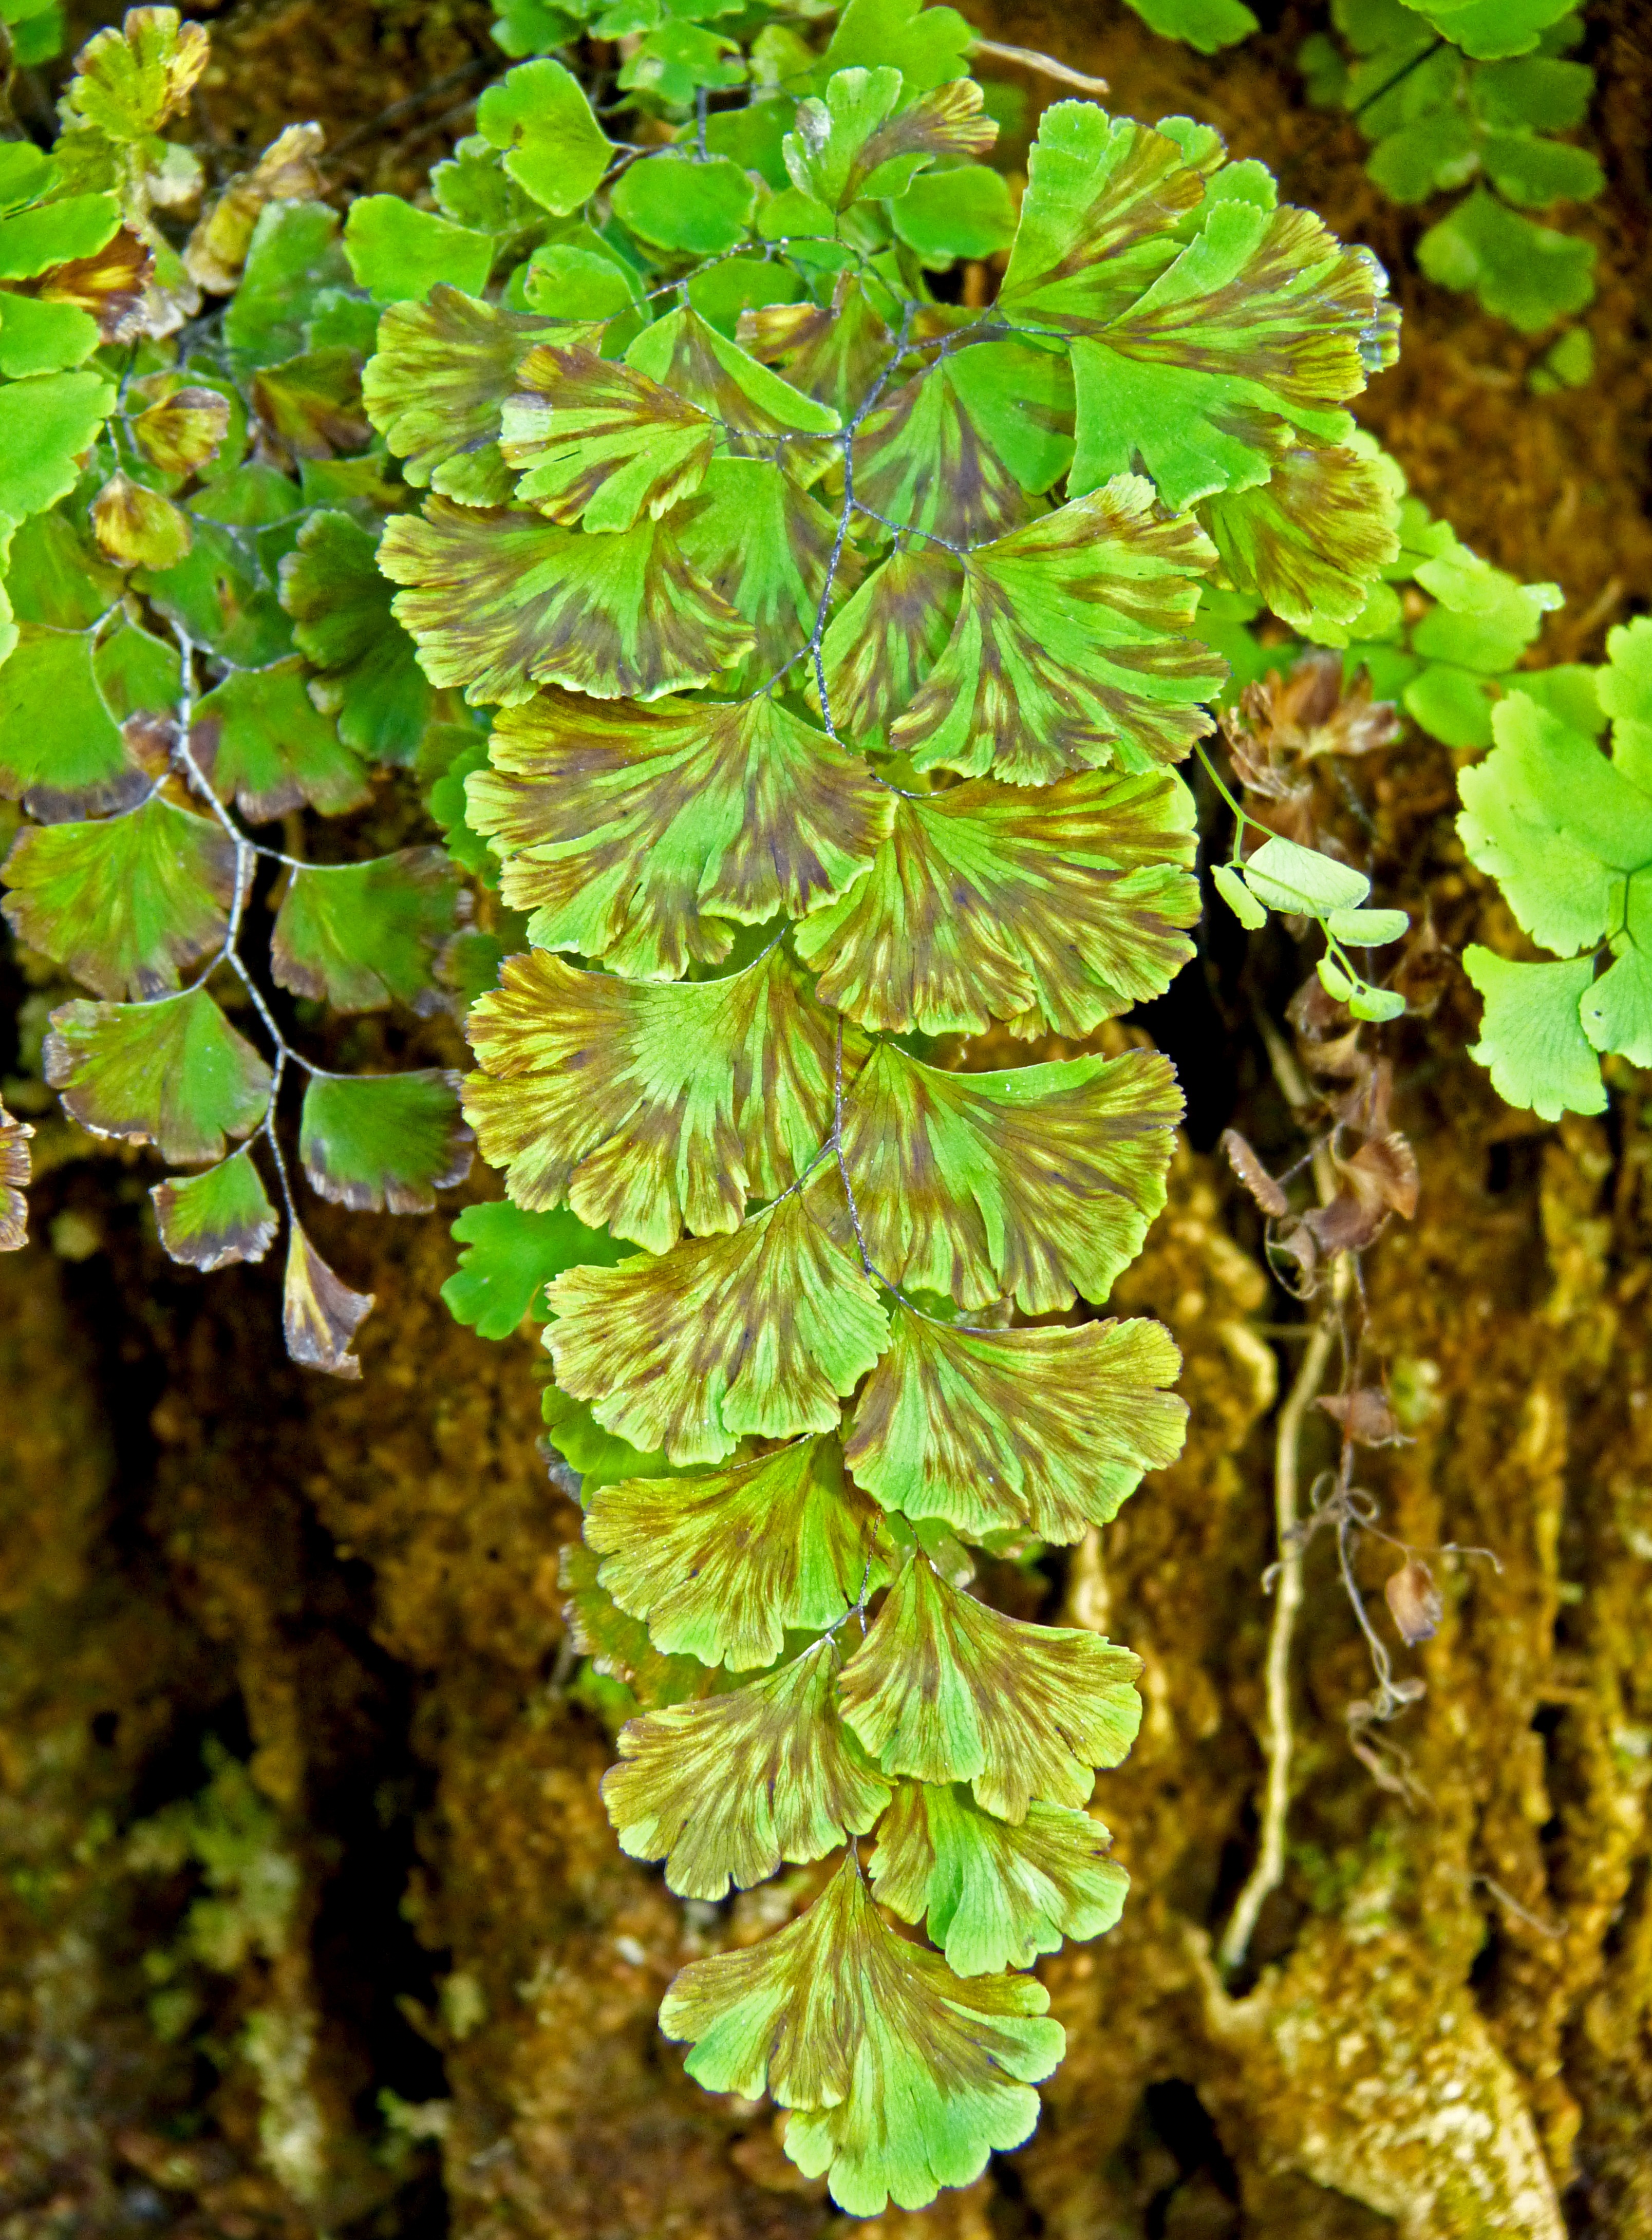
tree, water, forest, branch, plant, leaf, flower, trunk, cave, green, produce, autumn, botany, flora, fern, shrub, deciduous, flowering plant, maidenhair tree, woody plant, land plant, ferns and horsetails